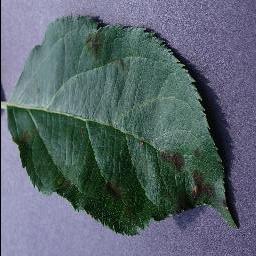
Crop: apple
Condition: scab